Victor Osimhen

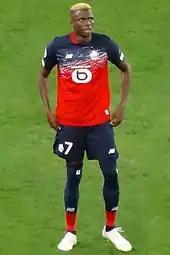
Osimhen playing for Lille in 2019

Despite being a reported target of several European clubs, French Ligue 1 club Lille confirmed the transfer of Osimhen on 1 August 2019, signing a five-year contract. The transfer fee was reported to be priced at €12 million plus another €3 million in various bonuses and add-ons. Upon his arrival, he told the club's official website: "Lille is a very good club which has a quality project and high-class players, and especially these last years. Great Nigerian players (Peter Odemwingie and Vincent Enyeama) have also played here." Osimhen was given the number 7, which was previously worn by Rafael Leão.